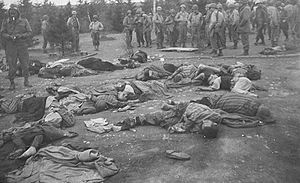
De vestallieredes invasion af Tyskland / Operationer / 12. armégruppe forbereder sit endelige fremstød
Ligene af døde fanger lå spredt på jorden da amerikanske soldater nåede frem til koncentrationslejren ved Ohrdruf
Efter at have overskredet Rhinen trængte de Vestallierede ind i hele det vestlige Tyskland, fra Østersøen i nord til Østrig i syd inden tyskerne kapitulerede den 7. maj 1945.